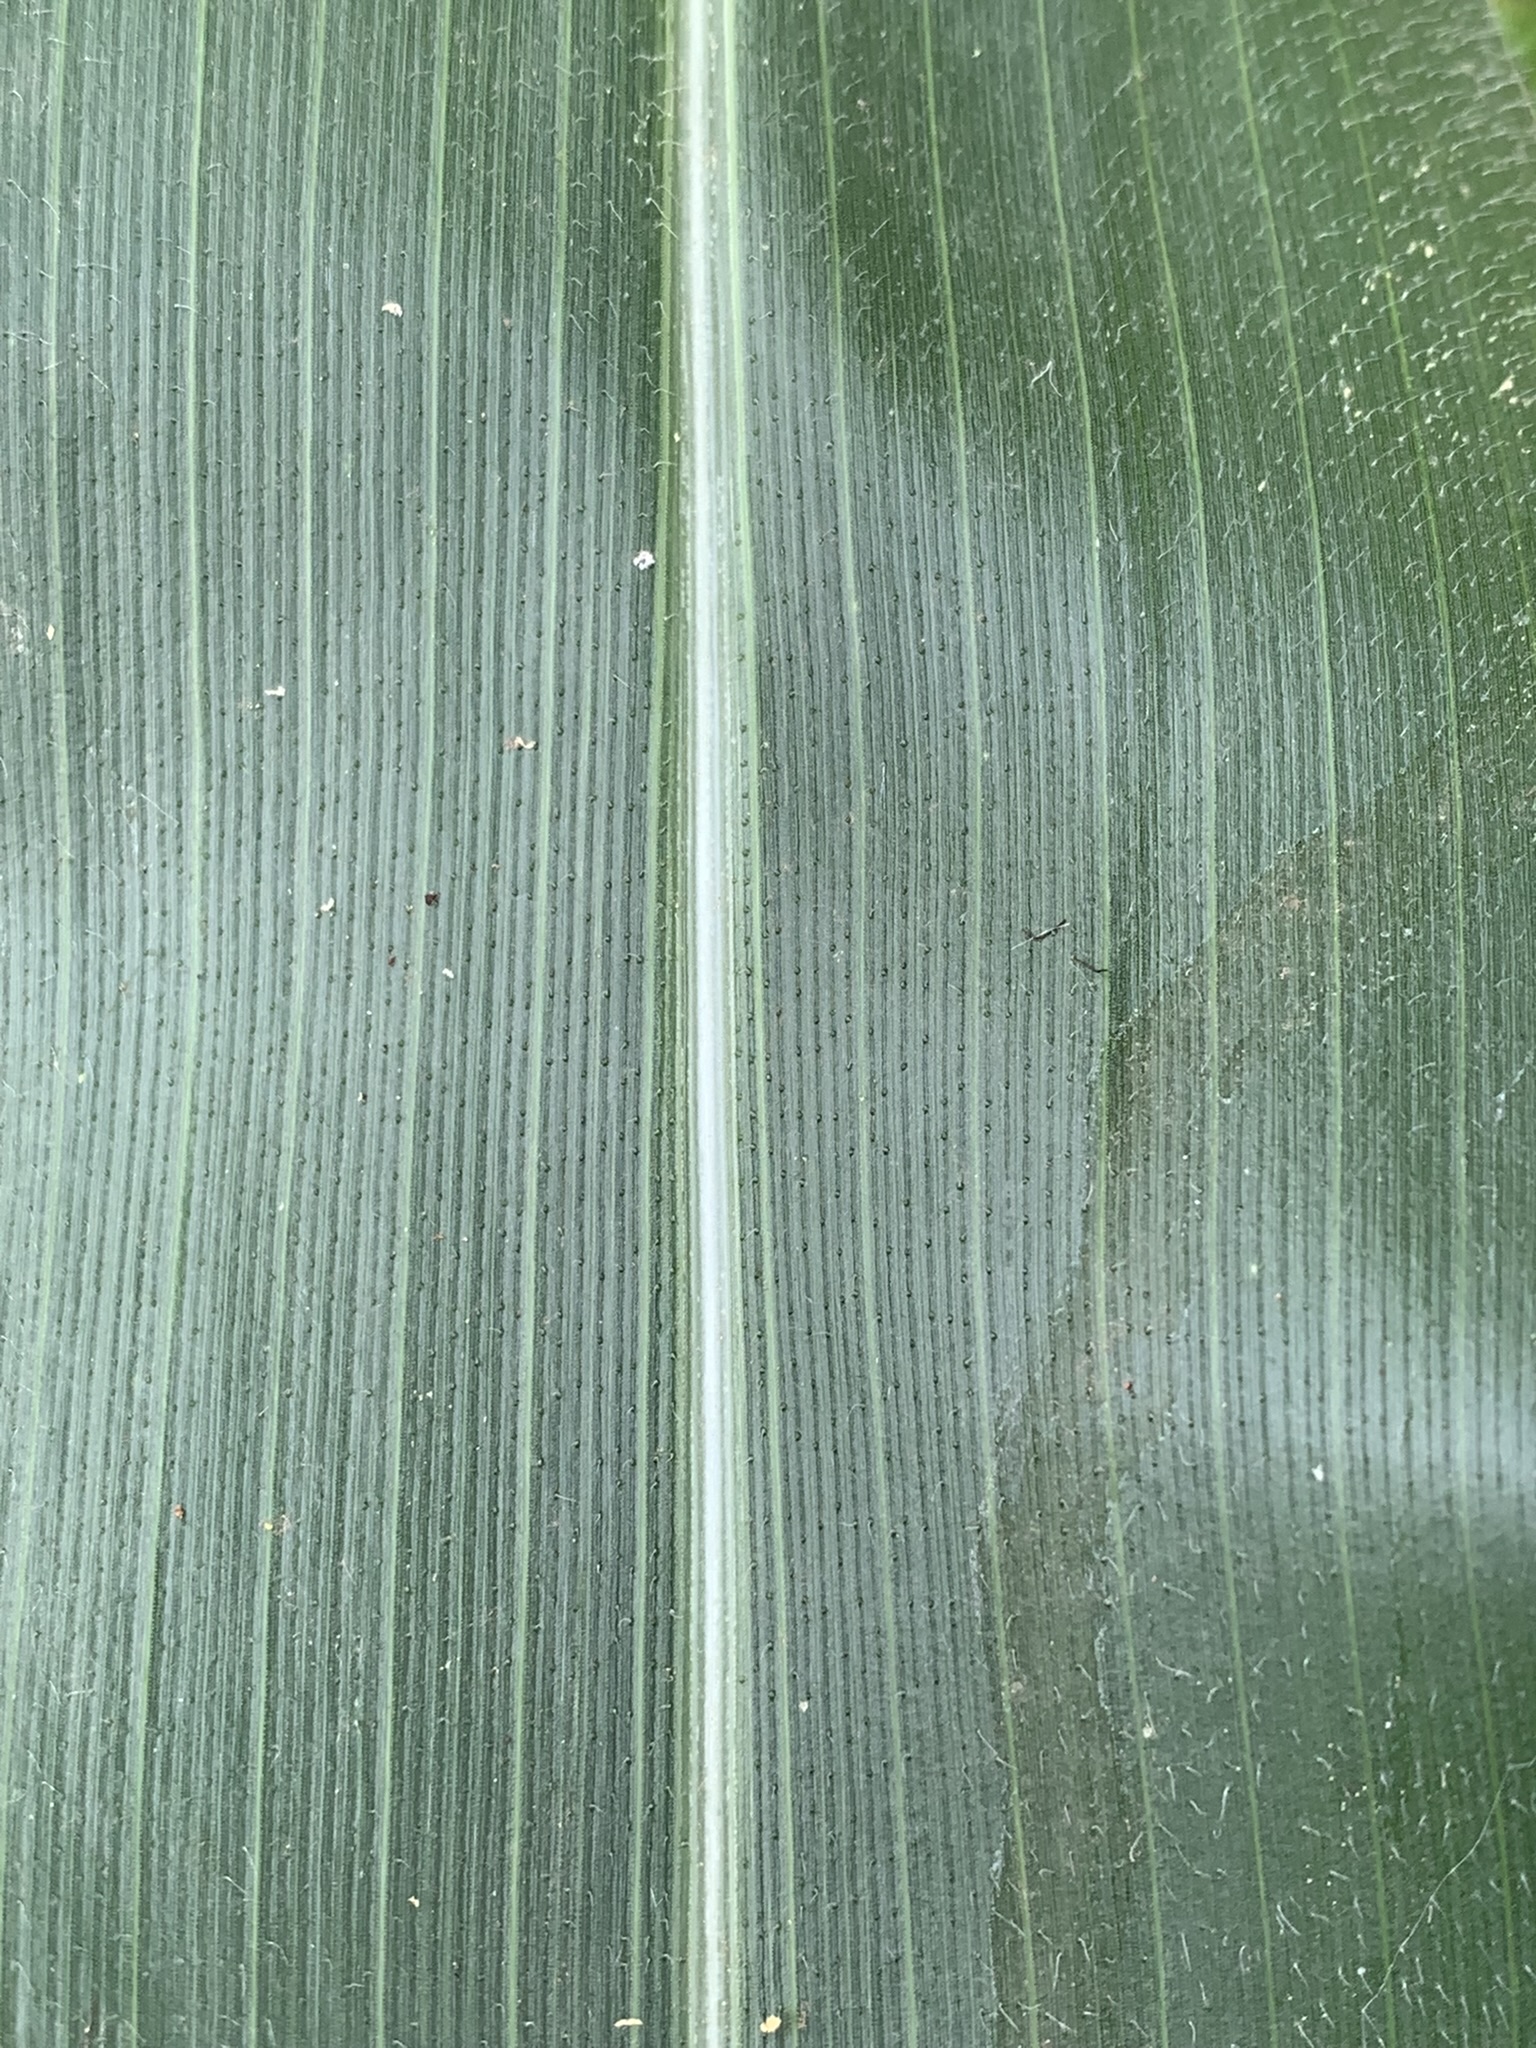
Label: Healthy